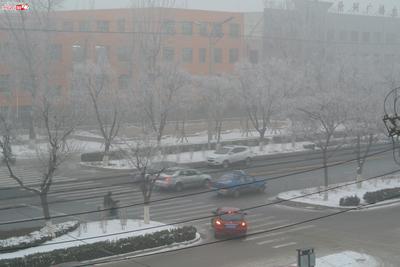
Weather: foggy or hazy